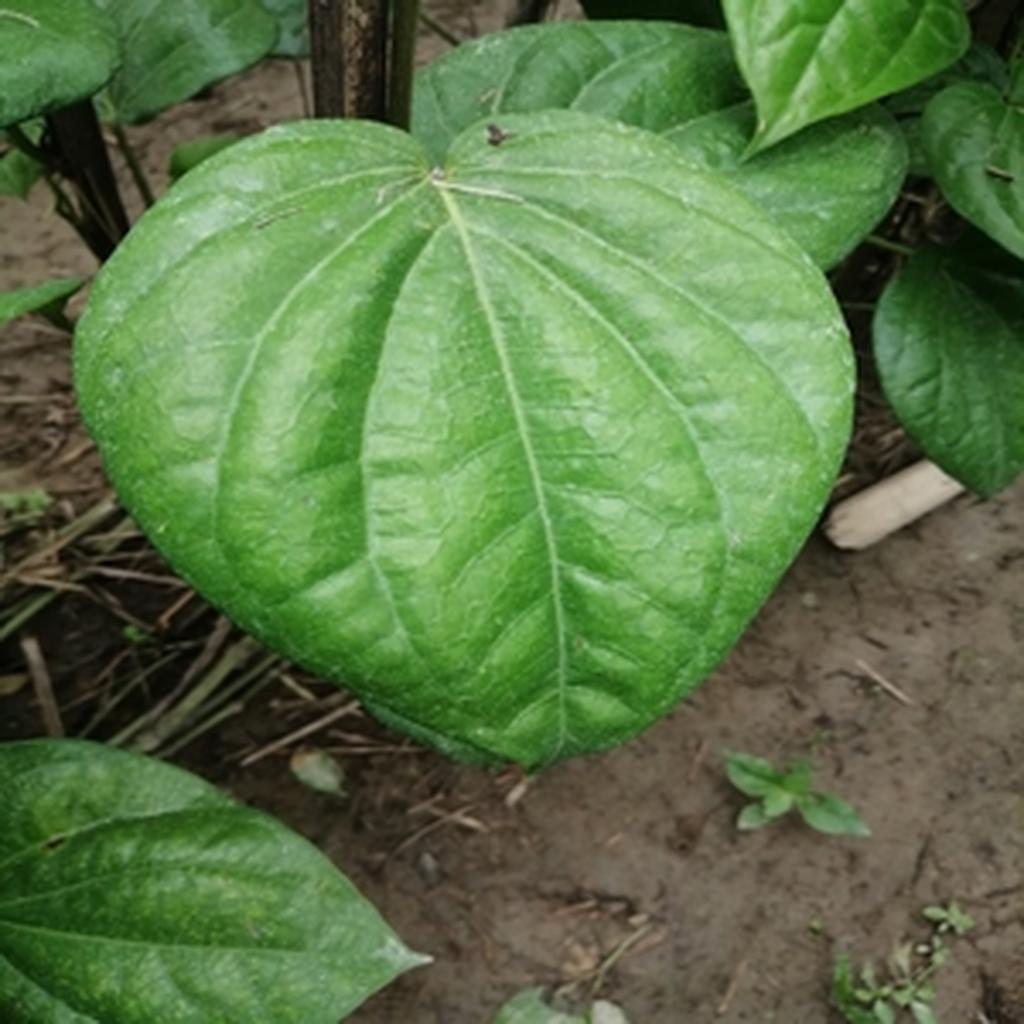
Label: Healthy_Leaf